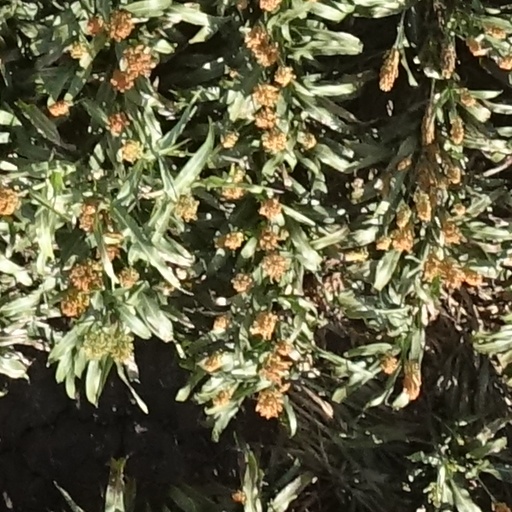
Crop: sorghum